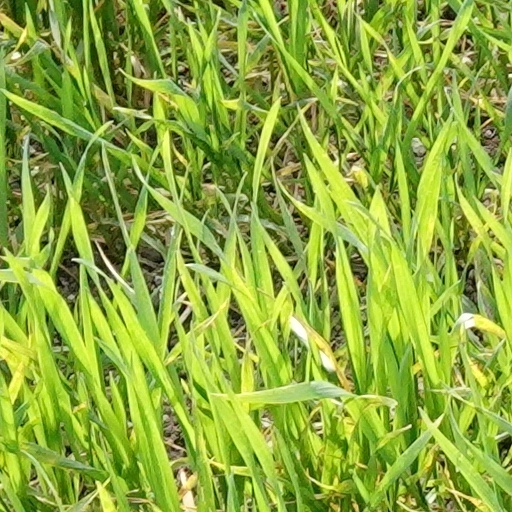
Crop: wheat